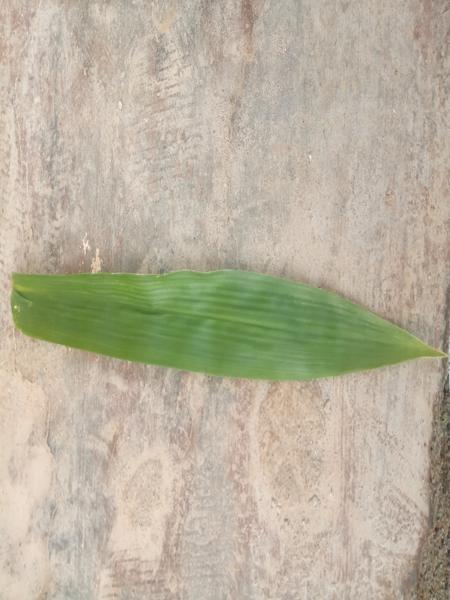
Plant: Bamboo